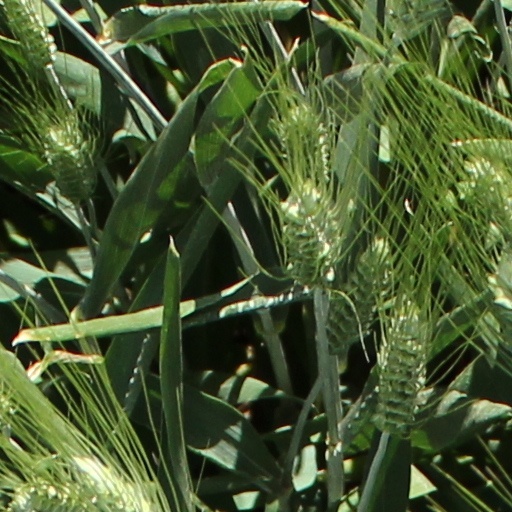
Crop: wheat